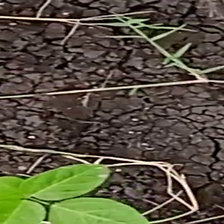
Weed species: Harali_(Cynodon_dactylon)